Kaarlo Rantanen

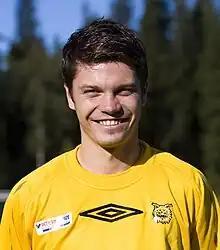
Rantanen with Ilves in 2010

Kaarlo Verneri Rantanen (born 14 December 1988) is a Finnish former professional footballer who played as a forward.